Ilion Lika

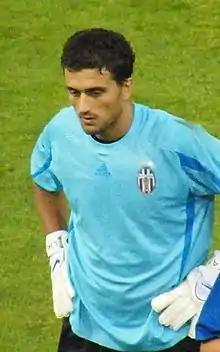

Ilion Lika (born 17 May 1980) is an Albanian former professional footballer who played as a goalkeeper.